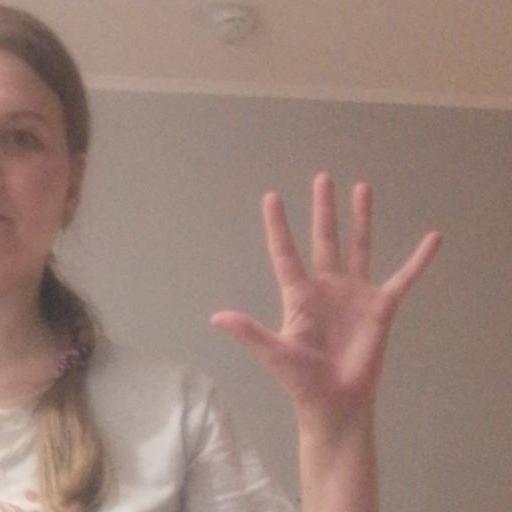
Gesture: palm